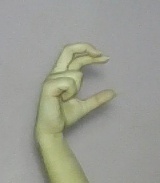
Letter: thal